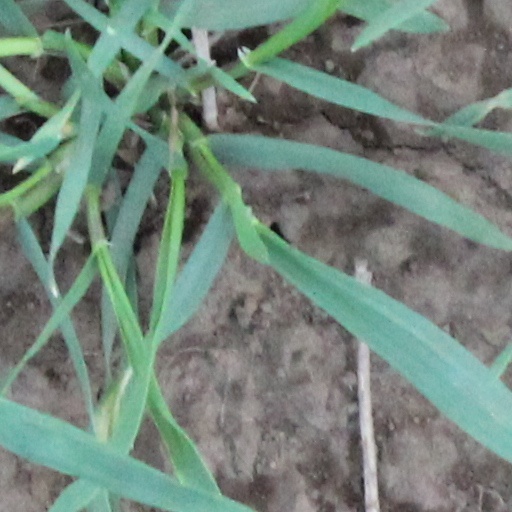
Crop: wheat